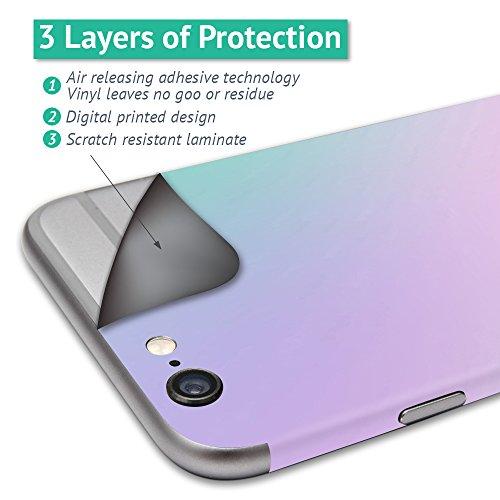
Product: MightySkins Skin Compatible with Swagtron T580 - Flower Garden | Protective, Durable, and Unique Vinyl Decal wrap Cover | Easy to Apply, Remove, and Change Styles | Made in The USA
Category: Sports & Outdoors | Outdoor Recreation | Skates, Skateboards & Scooters | Scooters & Equipment | Accessories
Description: SET THE TREND: Show off your unique style with MightySkins for your Swagtron T580 Don’t like the Flower Garden skin We have hundreds of designs to choose from, so your T580 will be as unique as you are.
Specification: ProductDimensions:8x0.1x10inches|ItemWeight:0.16ounces|ShippingWeight:0.96ounces|ASIN:B078PSLQR6|Itemmodelnumber:SwagtronT580